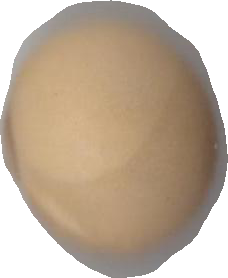
Variety: Grobogan